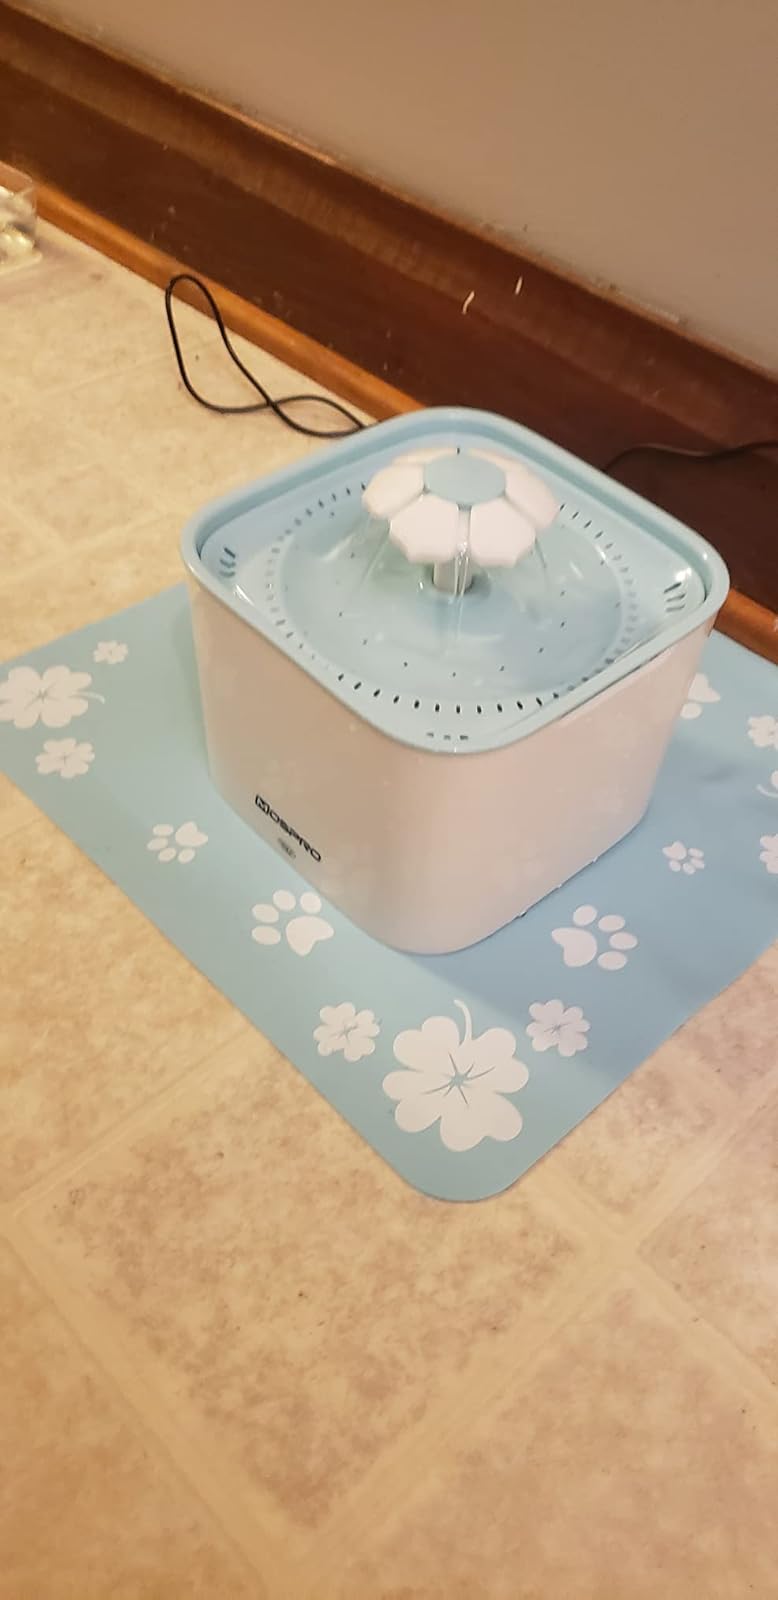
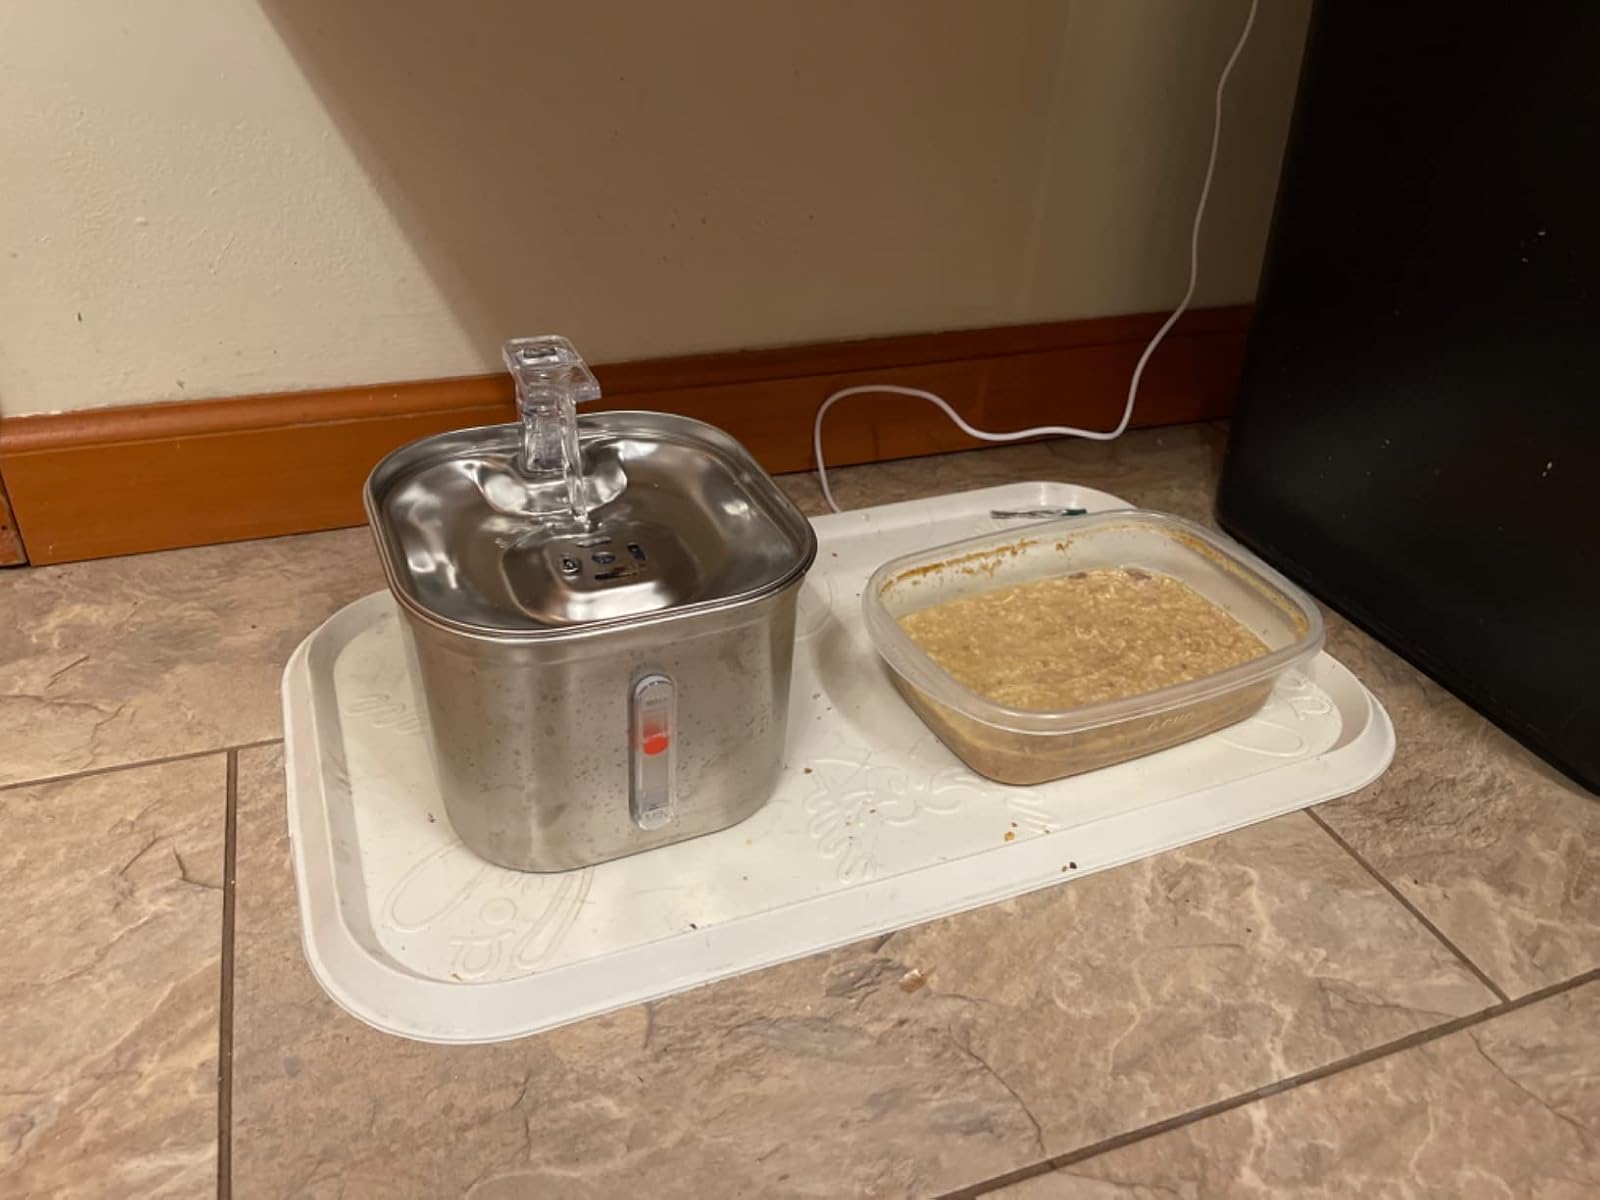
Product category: items_bowl
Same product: no